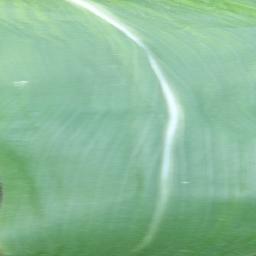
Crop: corn
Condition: (maize)_healthy